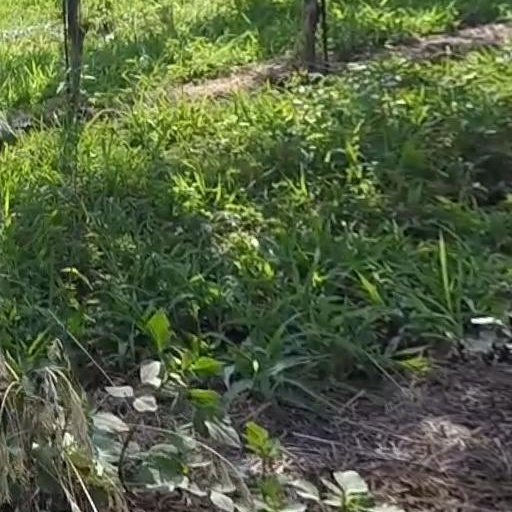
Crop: grape